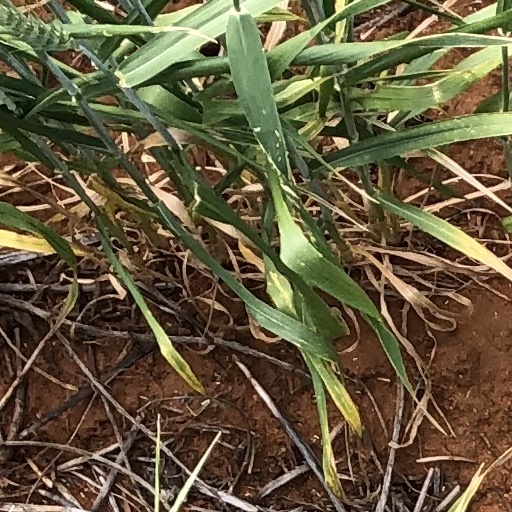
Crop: wheat